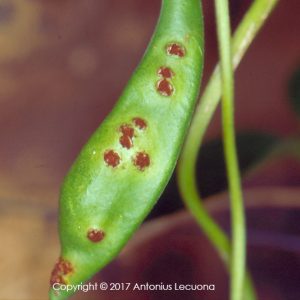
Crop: unknown
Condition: bean_halo_blight